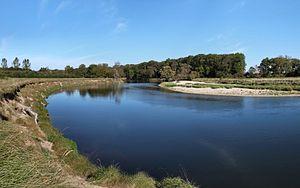
La rive convexe ou berge convexe est la berge située à l'intérieur du méandre d'une rivière où le matériel sédimentaire se dépose en raison des vitesses d'écoulement plus faibles. Cette berge est localisée du côté opposé à la berge concave qui est exposée à des forces érosives dues au courant plus important de ce côté de la rivière. Ces termes sont utilisés pour décrire la formation de méandres dans une rivière.